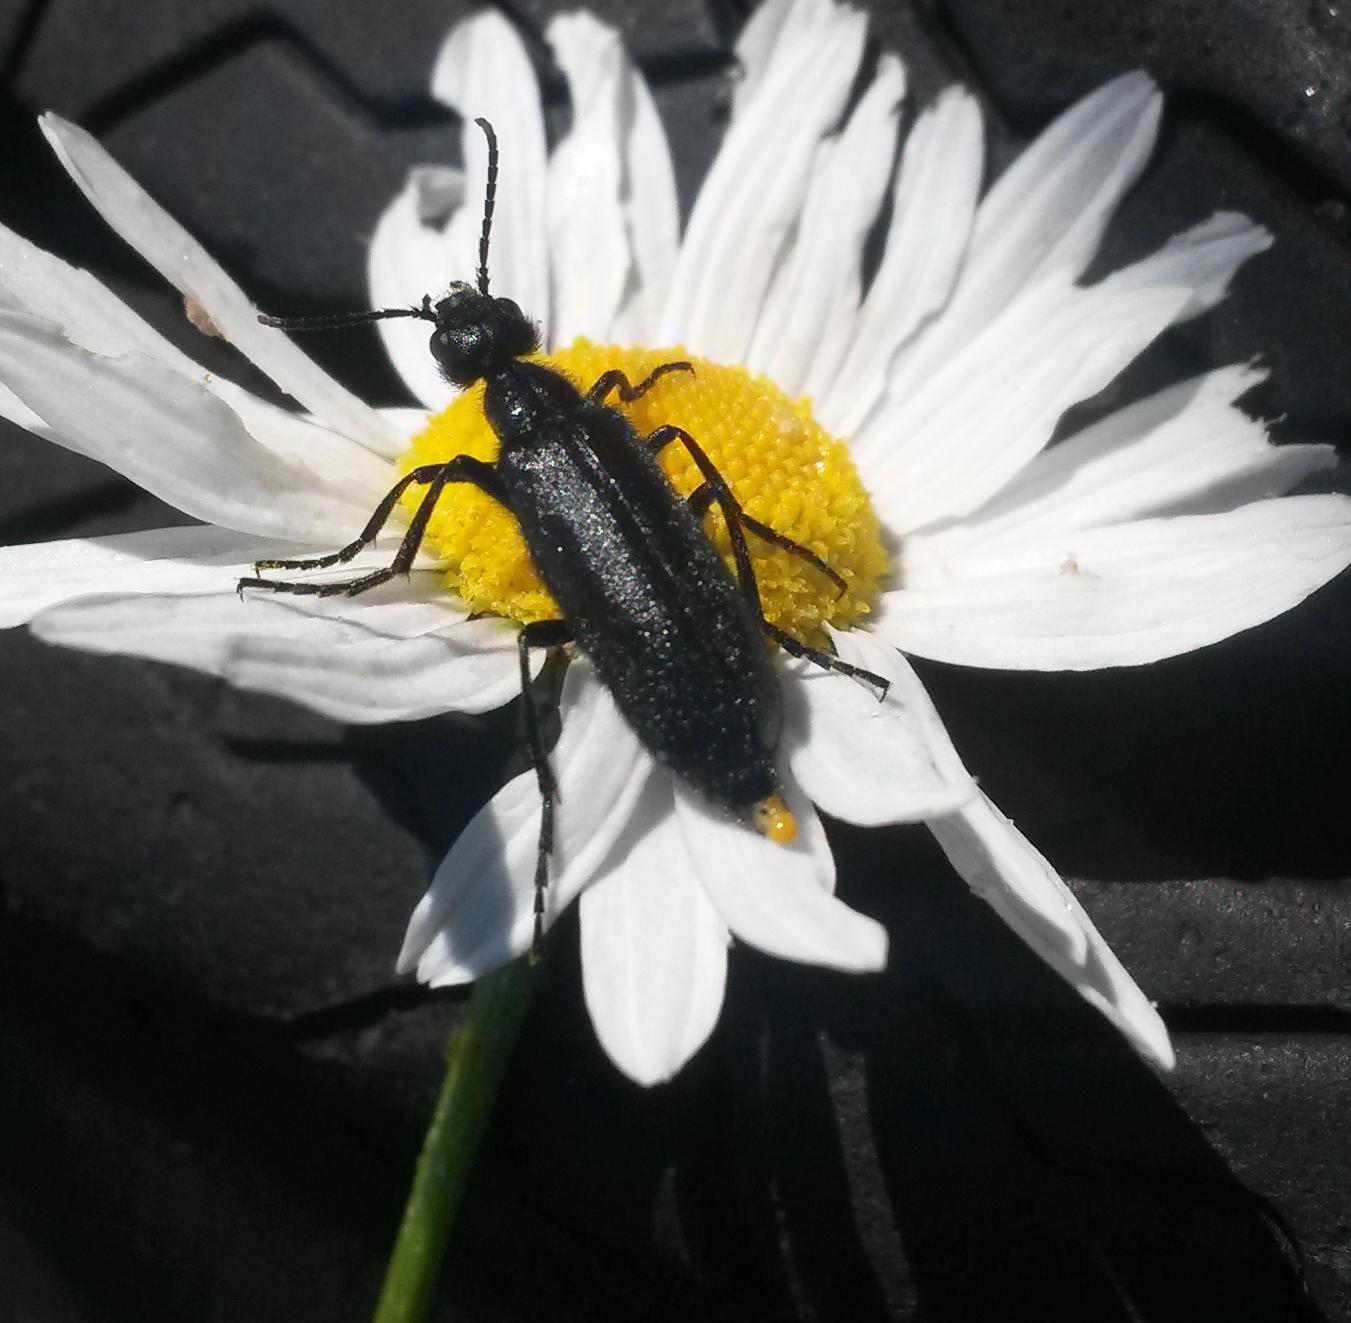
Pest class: occasional_pest